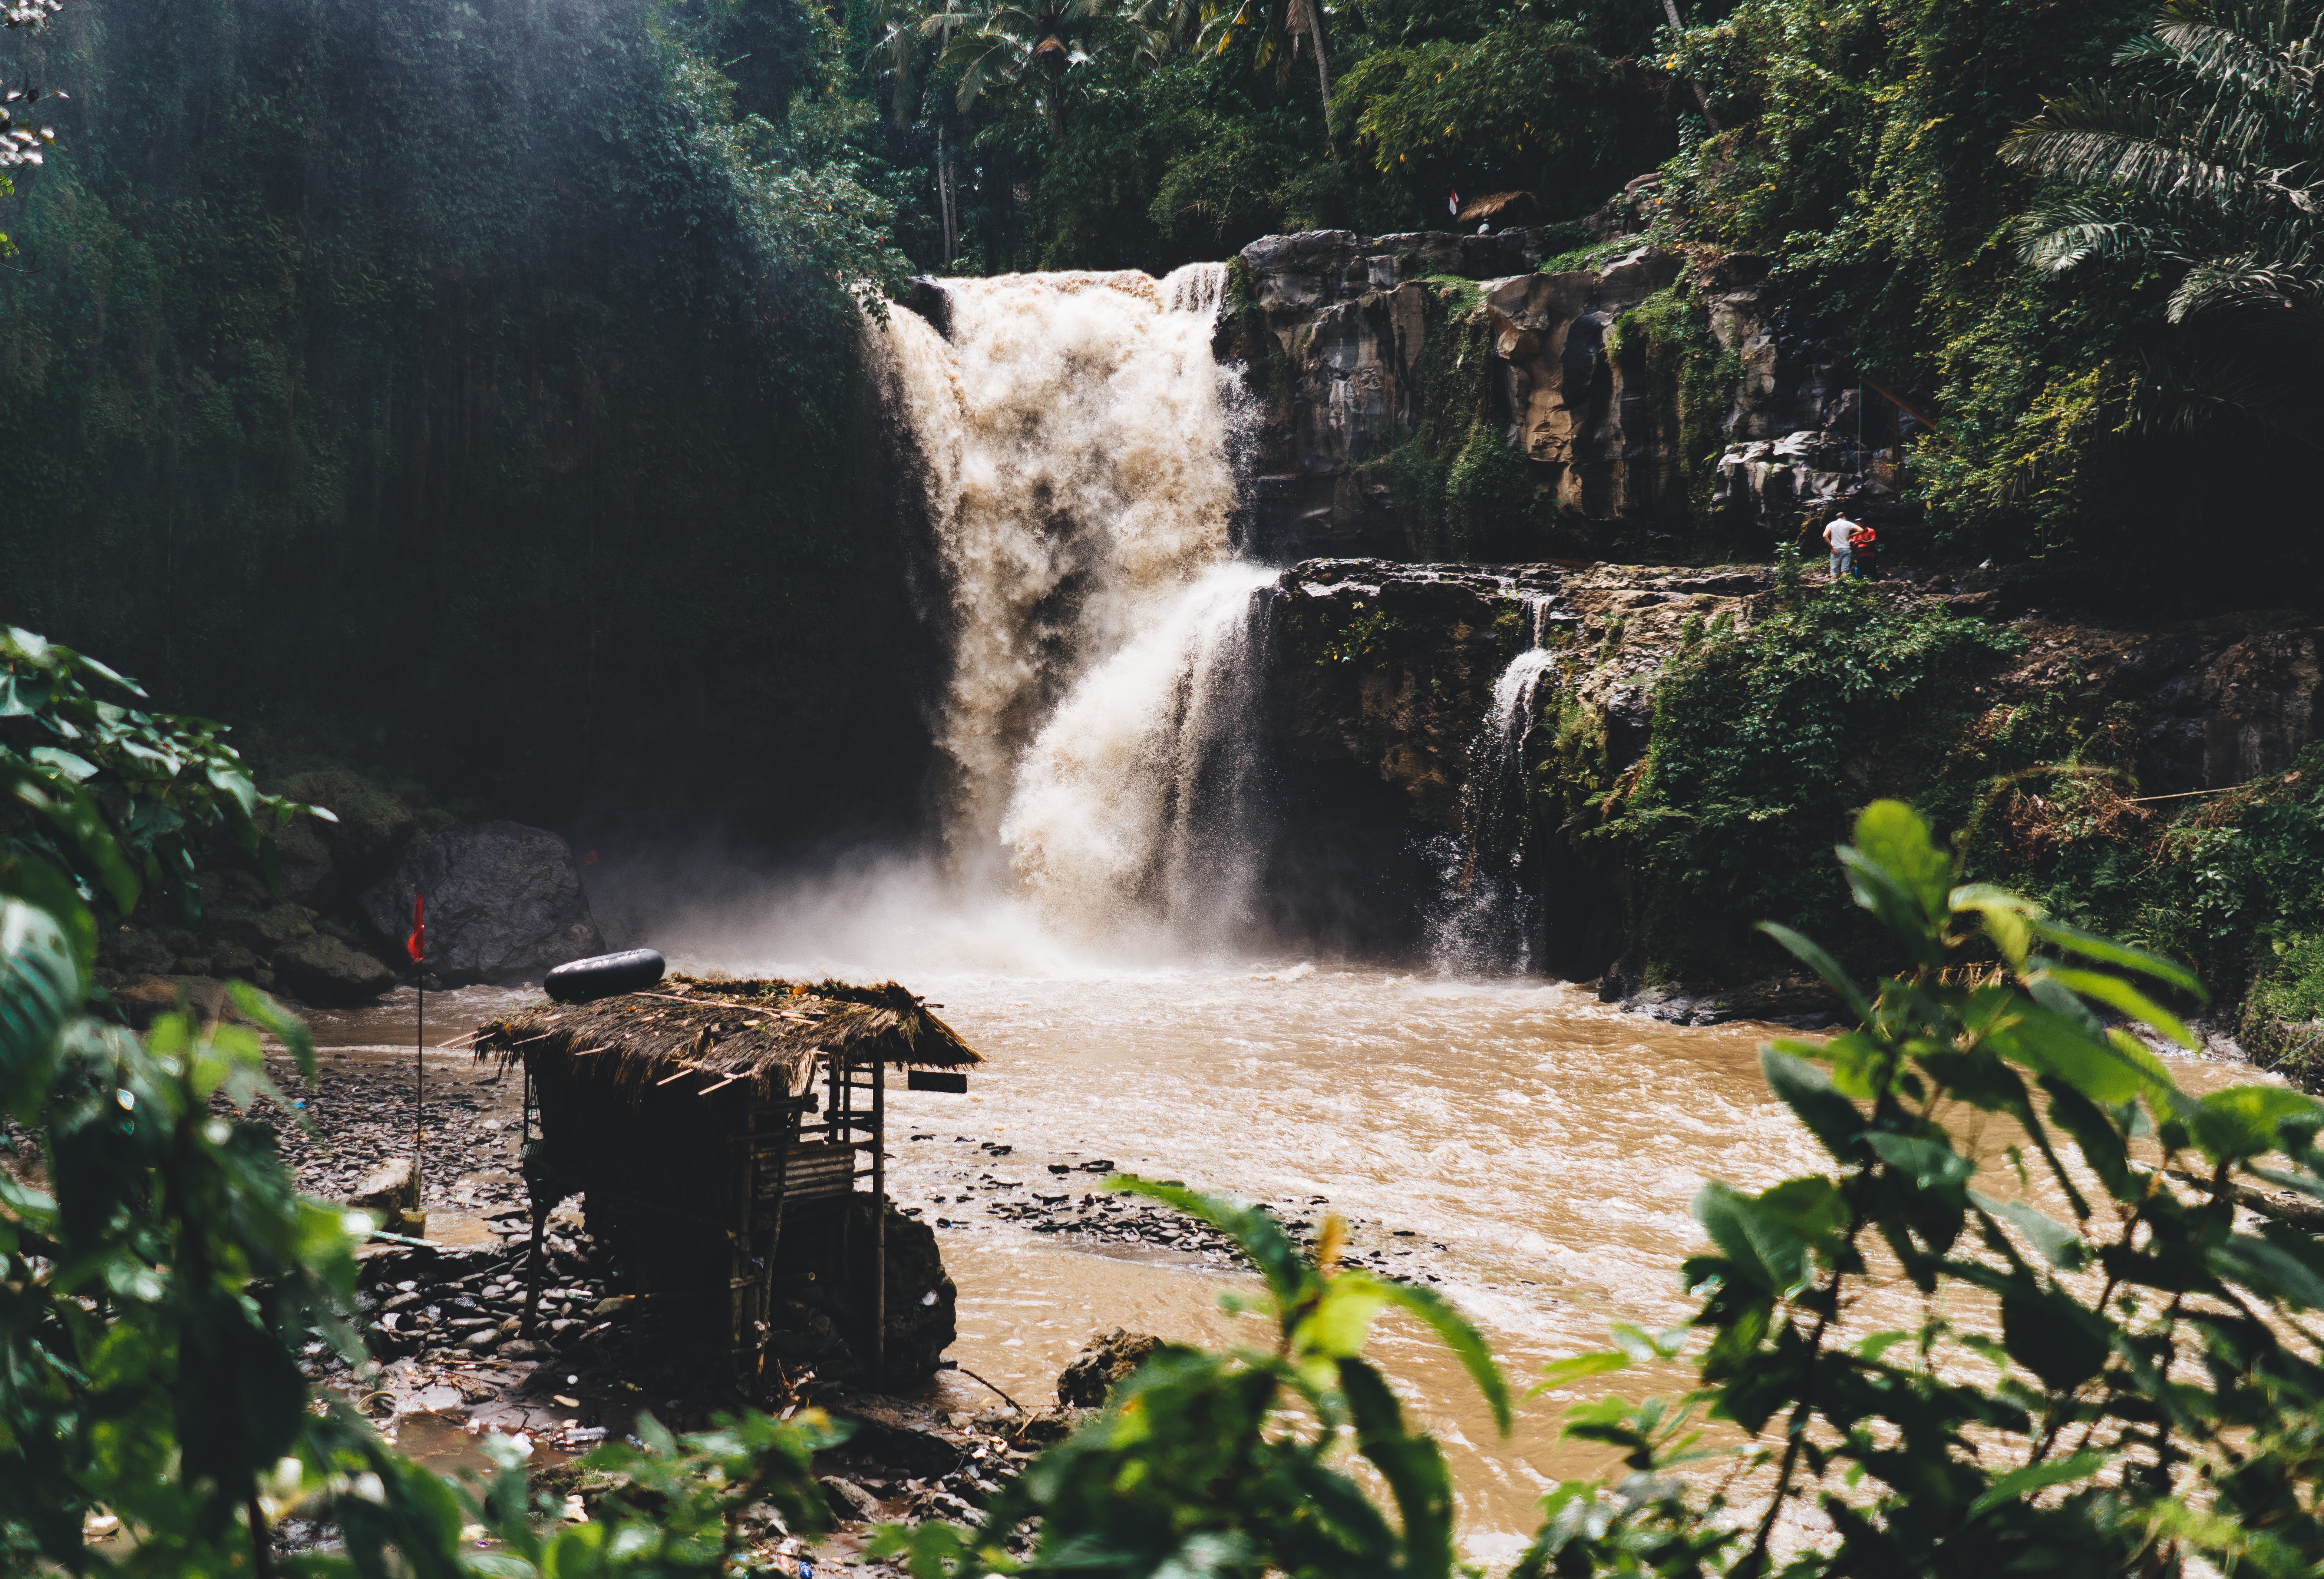
waterfall, cliff, jungle, terrain, body of water, rainforest, water feature